Trade justice

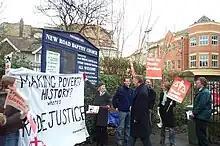
Activists from Christian Aid lobbying for Trade Justice

Trade justice is a campaign by non-governmental organisations, plus efforts by other actors, to change the rules and practices of world trade in order to promote fairness. These organizations include consumer groups, trade unions, faith groups, aid agencies and environmental groups.